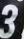
Number: 3